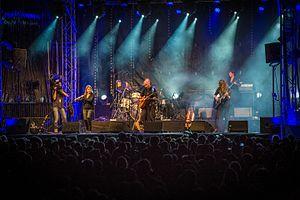
Luc Arbogast concert millénaire des fondations de la cathédrale Notre-Dame de Strasbourg place du Château le 20 septembre 2014.
Luc Arbogast, né le 2 novembre 1975 à La Rochelle, est un musicien et chanteur français, qui s'inspire de la musique médiévale. Doté d'une voix de contreténor il se produit sur scène en costume de style médiéval. Il a participé à la saison 2 de The Voice.